1936 Allan Cup

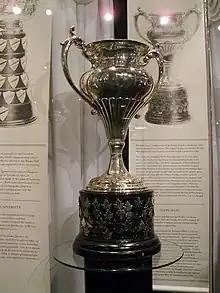
Silver bowl trophy with two large handles, mounted on a black plinth.

The 1936 Allan Cup the Canadian senior ice hockey championship for the 1935–36 season. The 1936 championship was the 29th time the Allan Cup had been awarded.